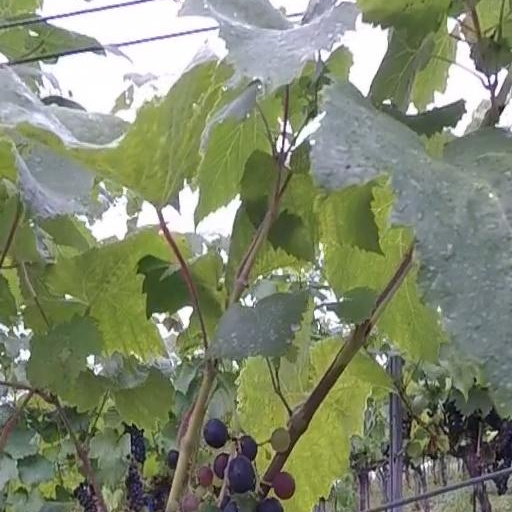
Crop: grape